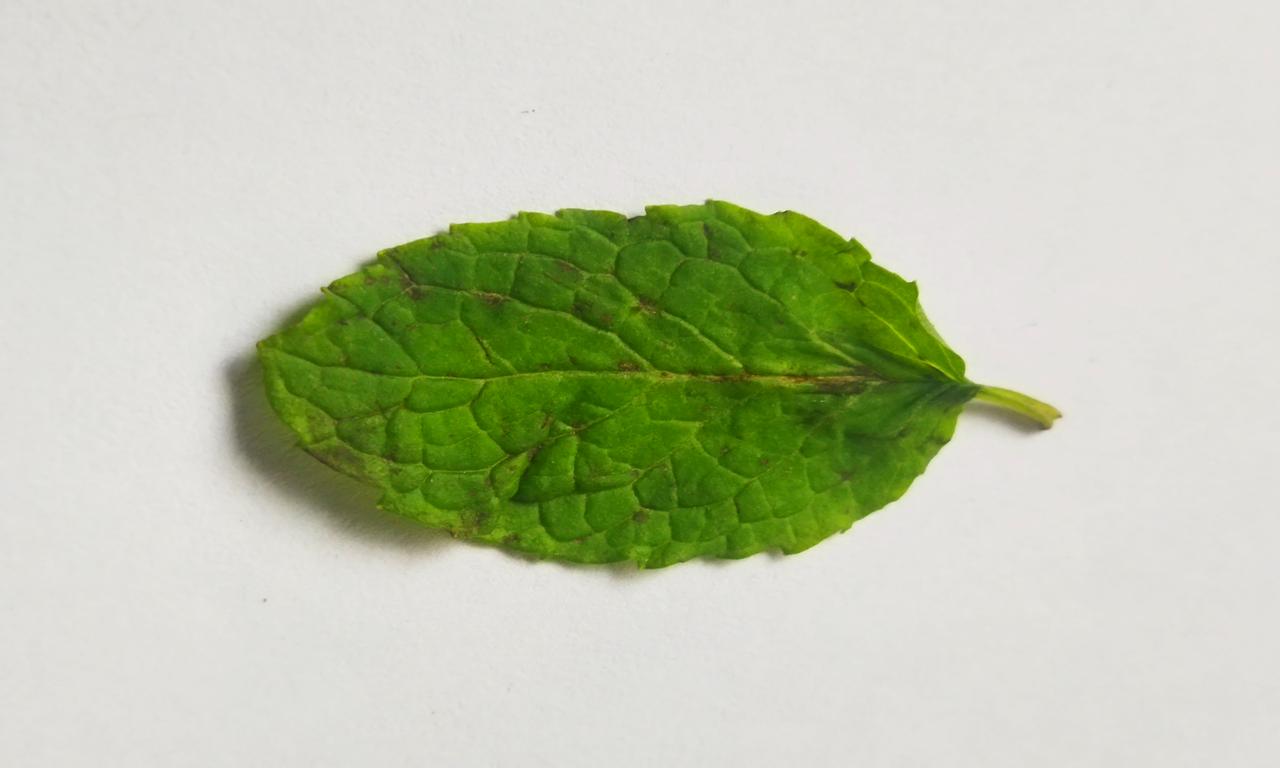
Label: Fresh